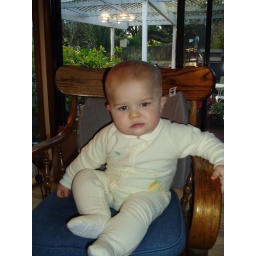
I LOVE to sit in the big boy chair